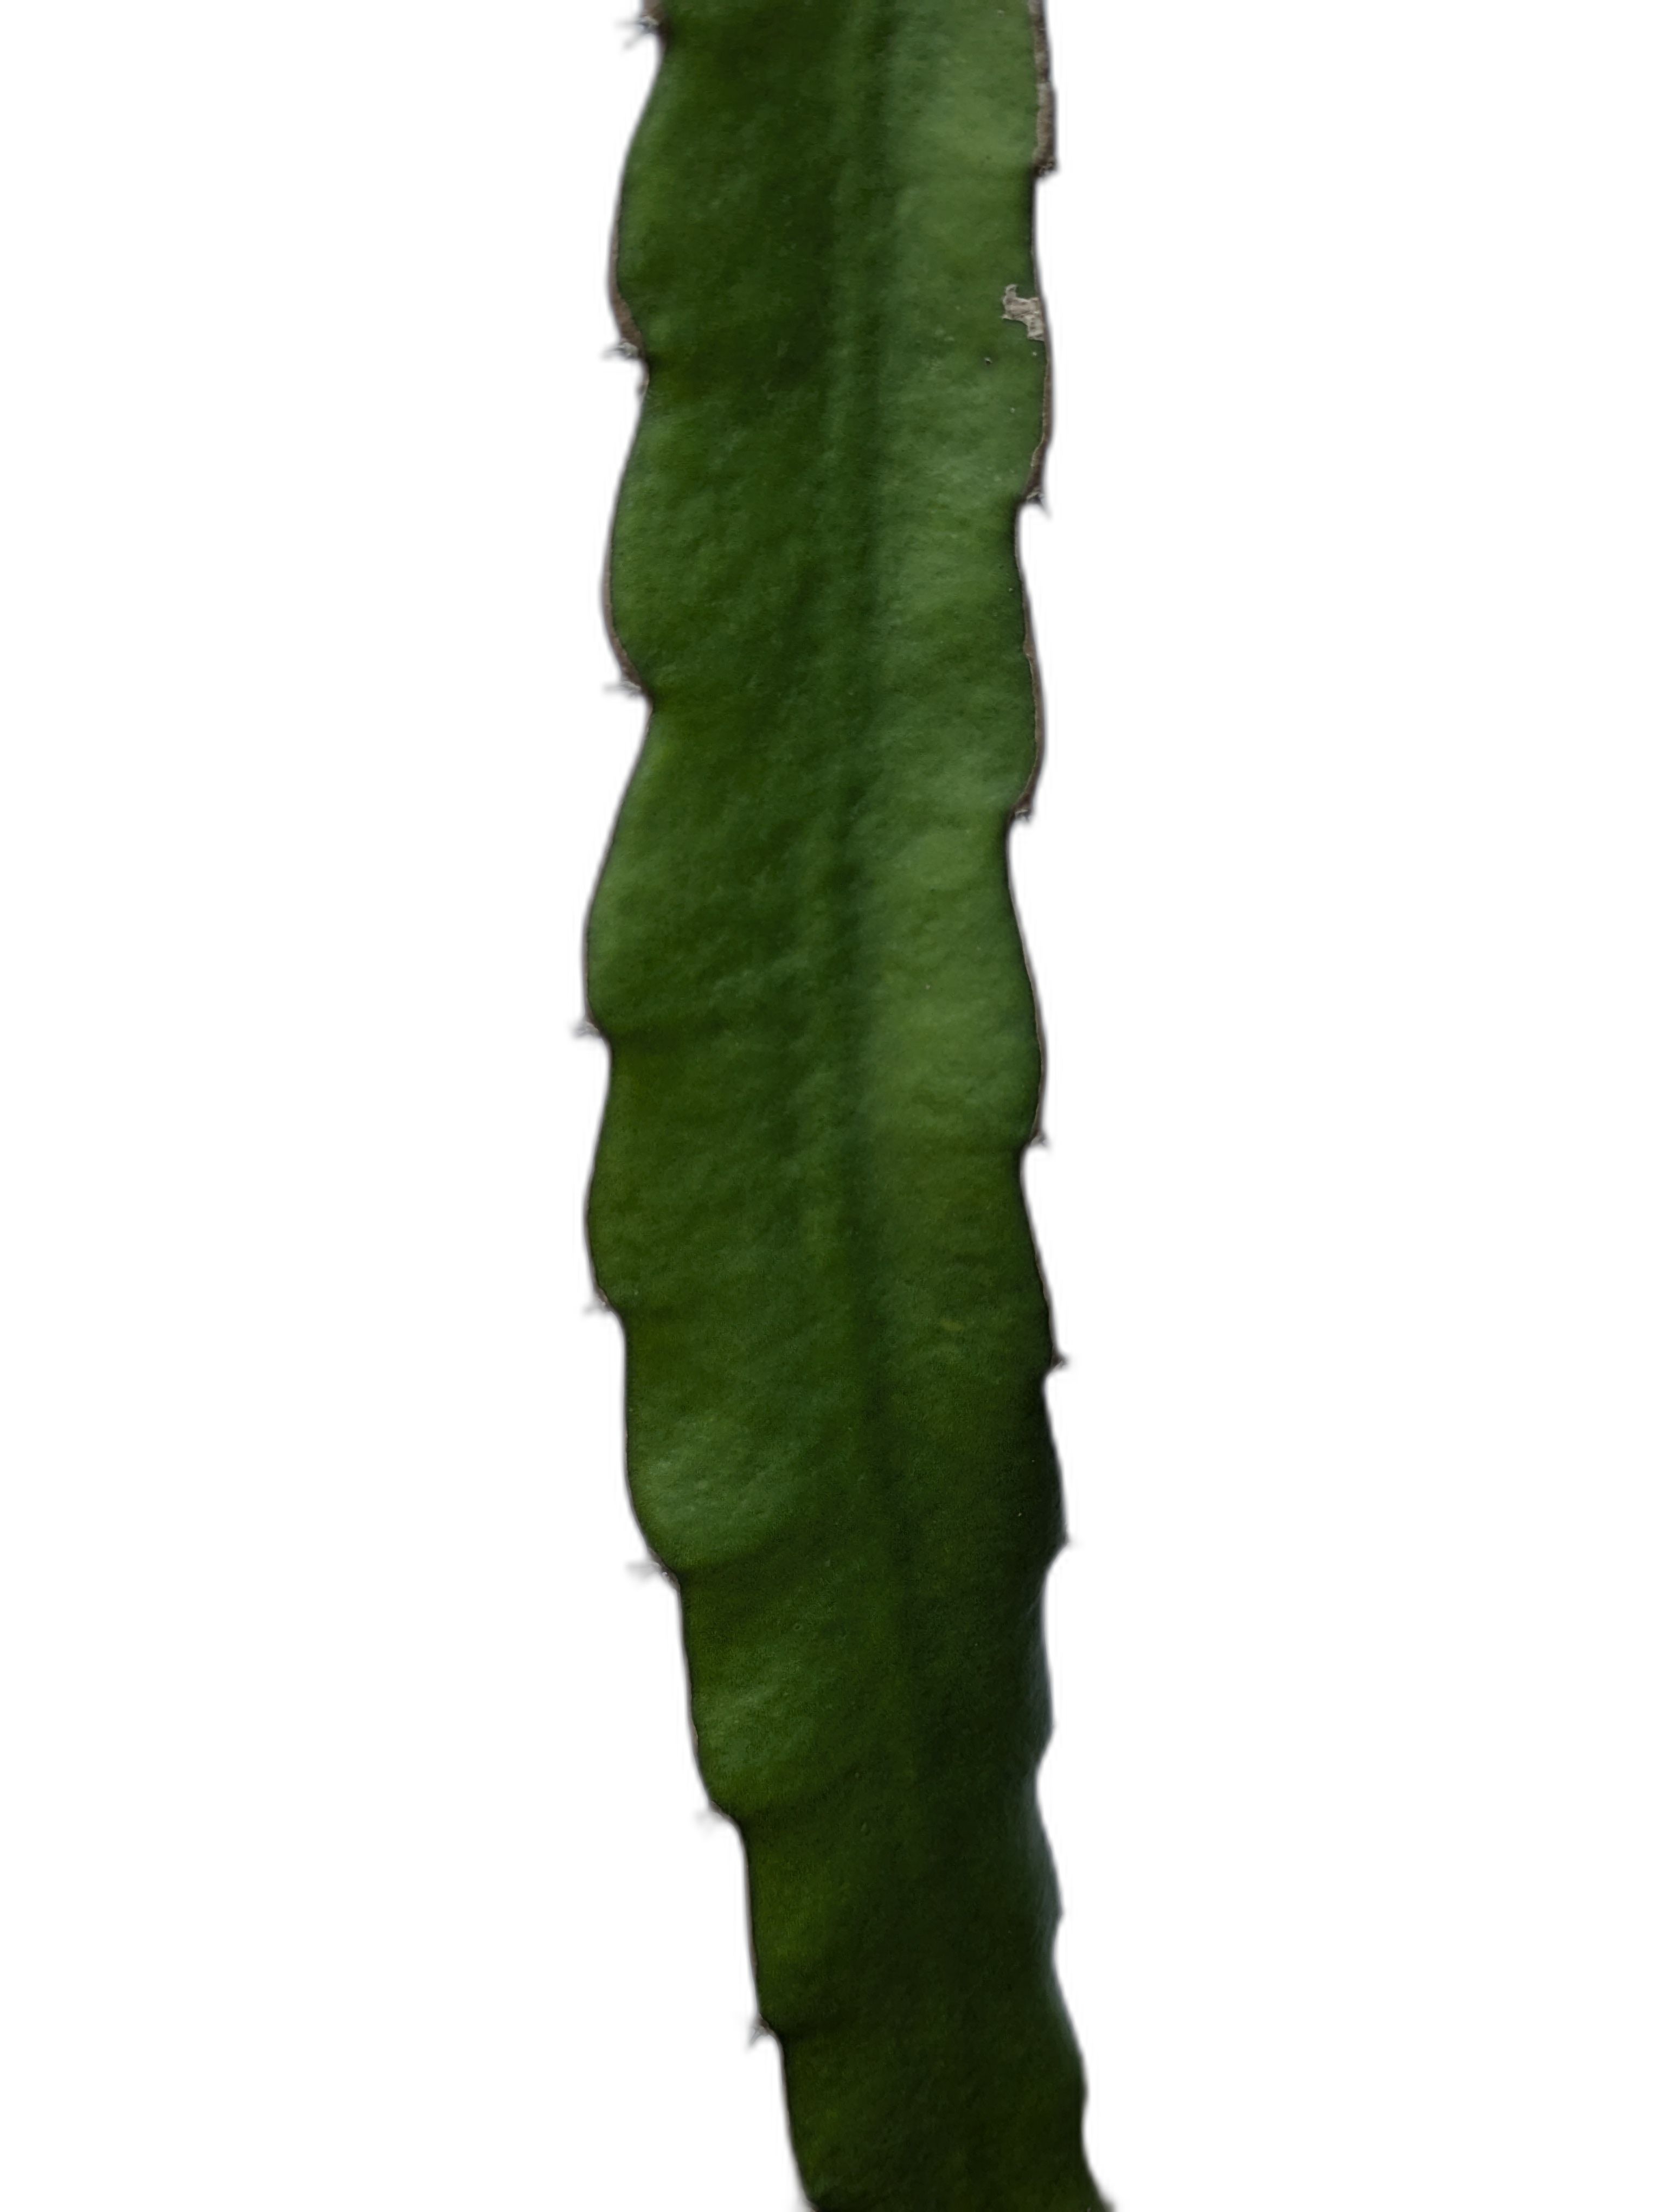
Label: Good leaf